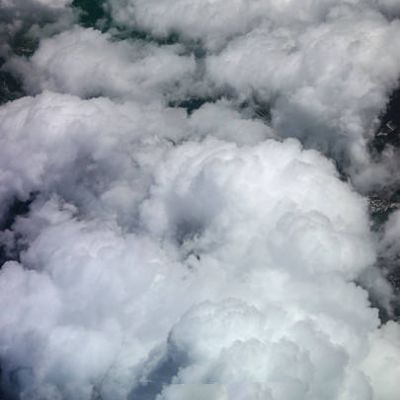
Cloud type: Stratus (St)